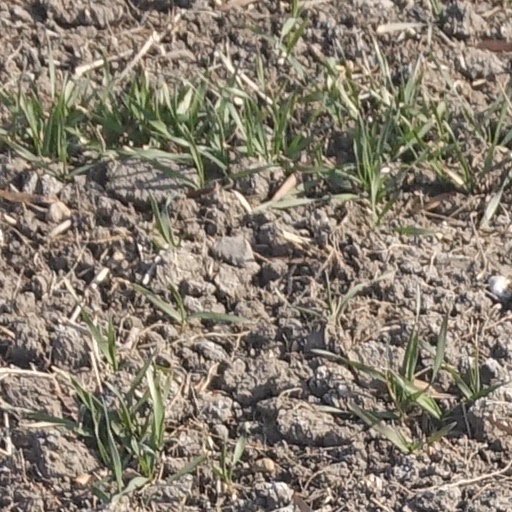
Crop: wheat